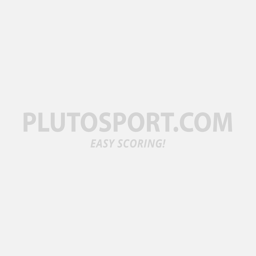
mac in a classic jacket